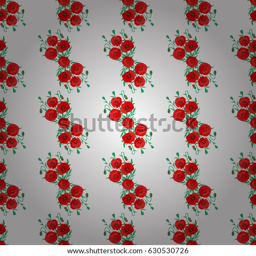
seamless floral pattern in cute poppy flowers on a white background .